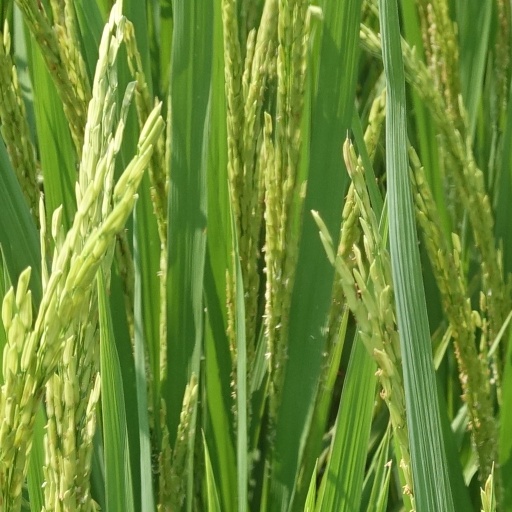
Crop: rice